Oakland High School (Oakland, California)

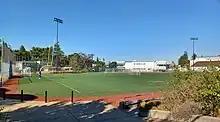
Jackie Jensen Field

In the 2008–2009 season, the Oakland High football team managed a 9–2 record, winning a co-league championship.